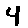
Label: 4